A-Day (University of Alabama)

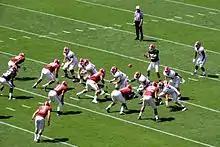
A. J. McCarron takes a snap for the White team during the 2013 A-Day Game.

A-Day is an annual college football exhibition game set at the conclusion of spring practice by the University of Alabama Crimson Tide. Played on-campus at Bryant–Denny Stadium in Tuscaloosa, Alabama, the game features teams composed of offensive starters against defensive starters of the Crimson Tide. National Collegiate Athletic Association (NCAA) rules allow for member schools to conduct a series of fifteen practice sessions during the spring months. As part of these practices the NCAA allows three 11-on-11 scrimmages, one of which may be conducted as a spring game.